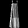
Label: Dress